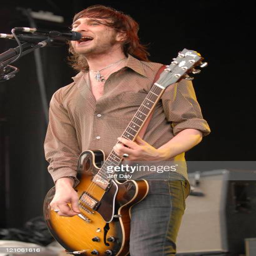
hard rock artist of jet during jet in concert